Planets Under Attack

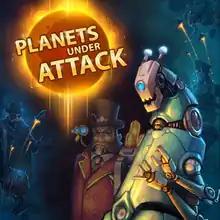

Planets Under Attack is a strategy video game inspired by "Galcon" and developed by Targem Games.